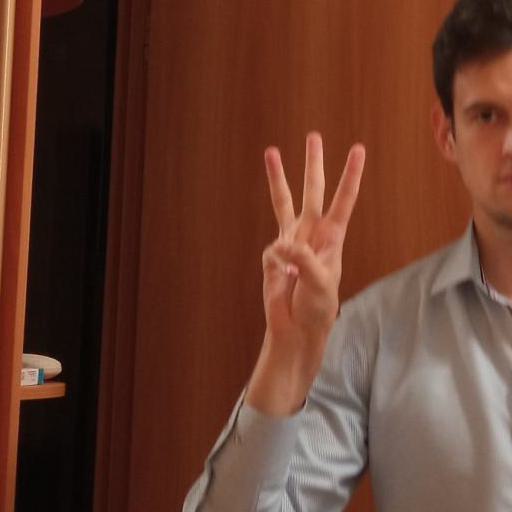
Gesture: three